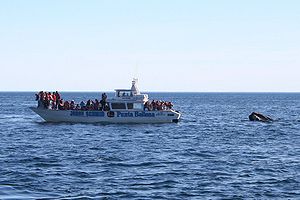
Península Valdés
Valdeshalvøen er en halvø ved Atlanterhavskysten i provinsen Chubut i Argentina. Halvøen har et areal på ca. 3.625 km².